Logical Family

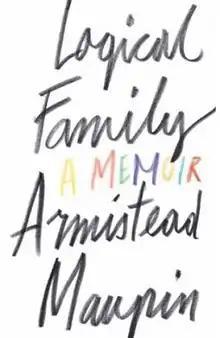
First edition

Logical Family: A Memoir is a 2017 memoir by author Armistead Maupin. In the book, Maupin recounts growing up as a young conservative in the Southeastern United States and becoming a gay writer in San Francisco, California.